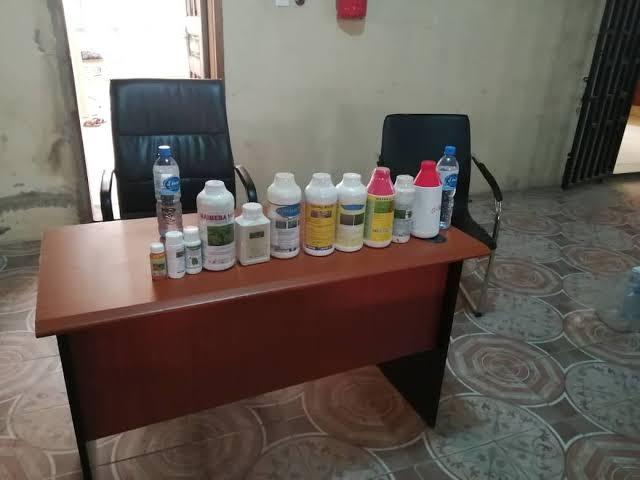
Vifungashio vya aina mbalimbali, vimepangwa juu ya meza, vikiashiria dawa za mifugo zinazopatikana kwenye maduka ya pembejeo za kilimo na dawa za mifugo. Dawa hizi hutumika kama kinga na tiba ya magonjwa kwa wanyama na huonyesha umuhimu wa kuwahudumia mifugo kwa njia bora ili kuhakikisha afya na ustawi wao.